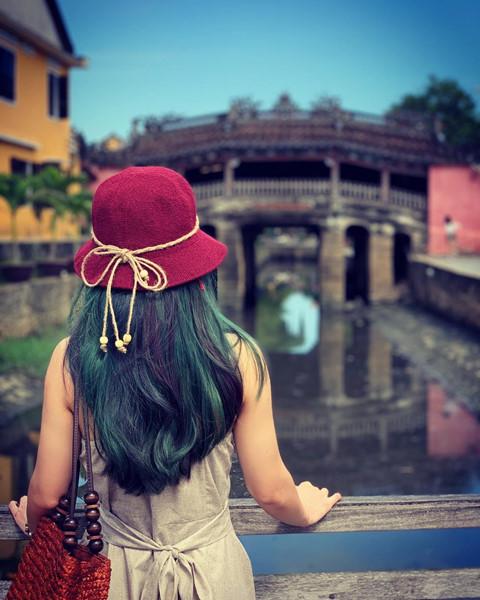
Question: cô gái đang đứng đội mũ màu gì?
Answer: màu đỏ